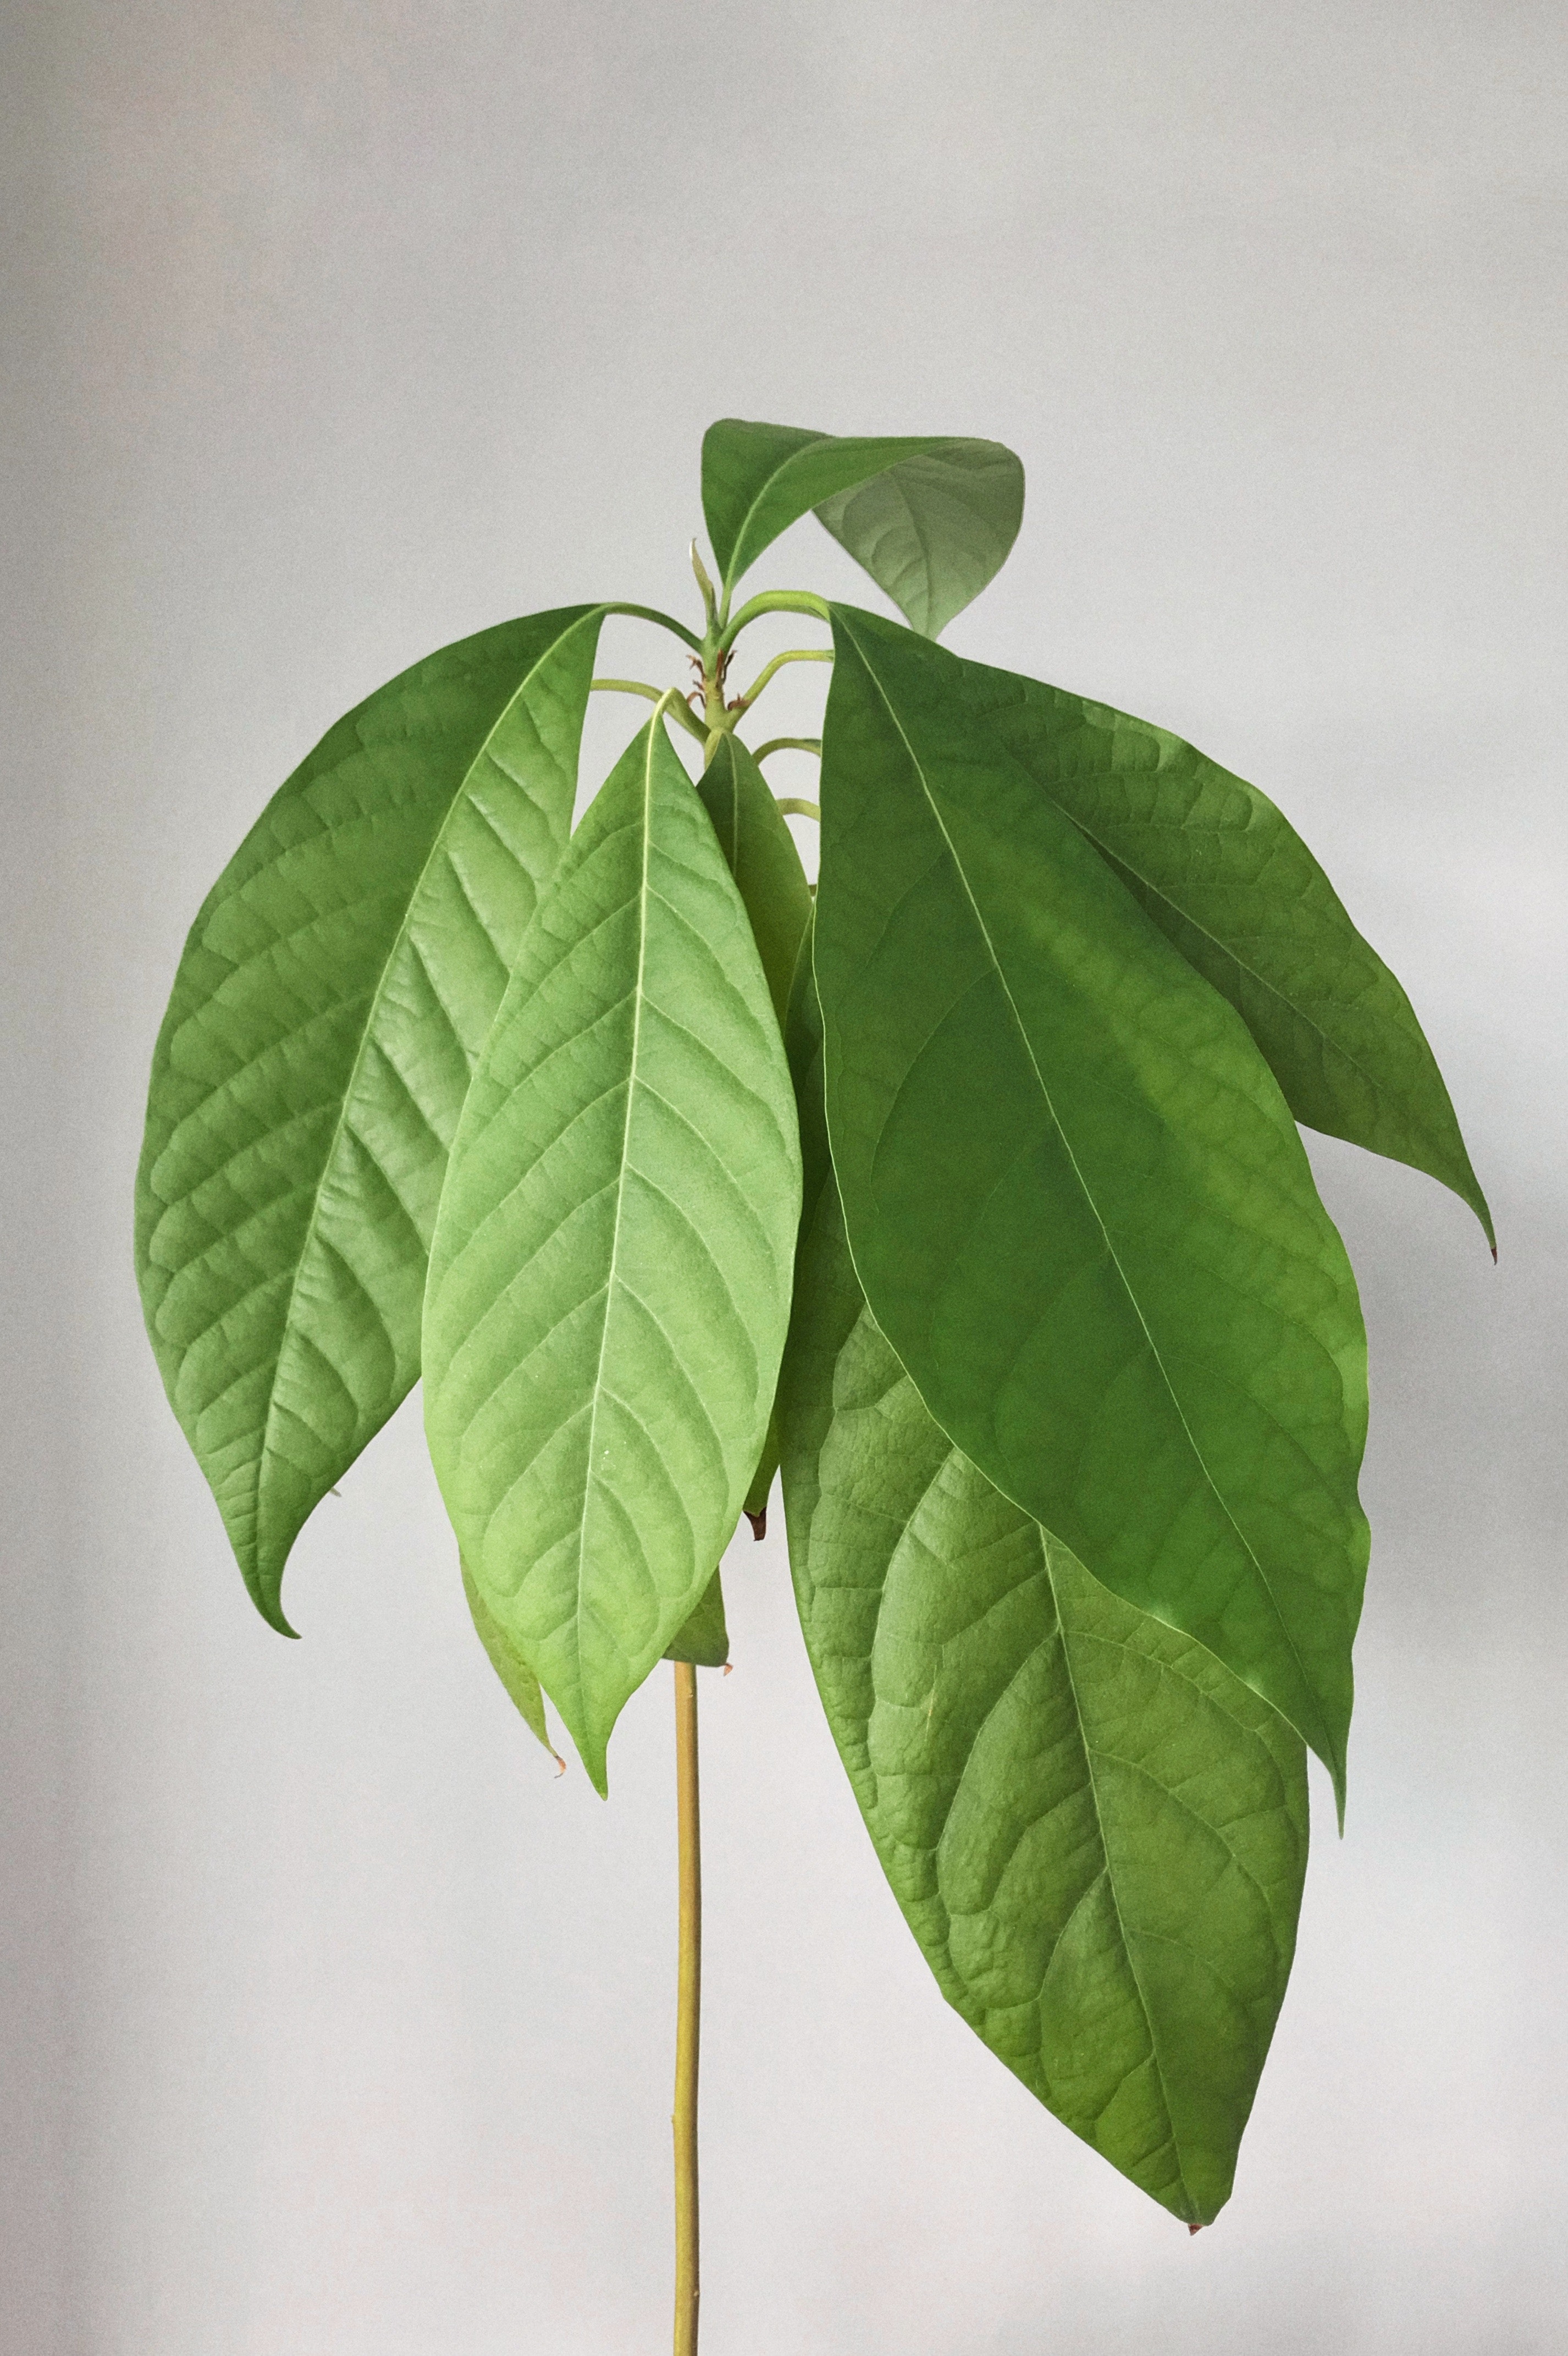
leaf, plant, twig, terrestrial plant, flowering plant, herb, plant stem, natural material, event, macro photography